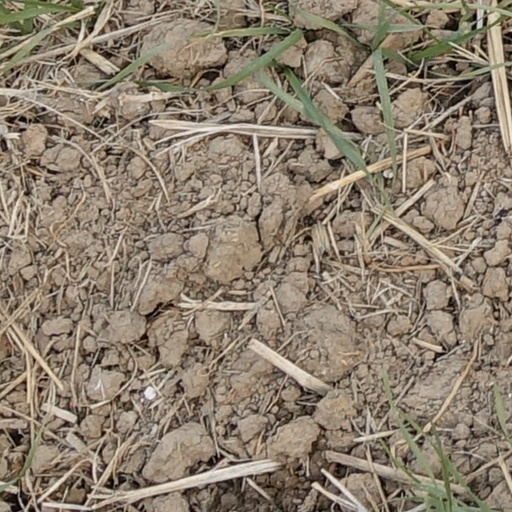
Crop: wheat